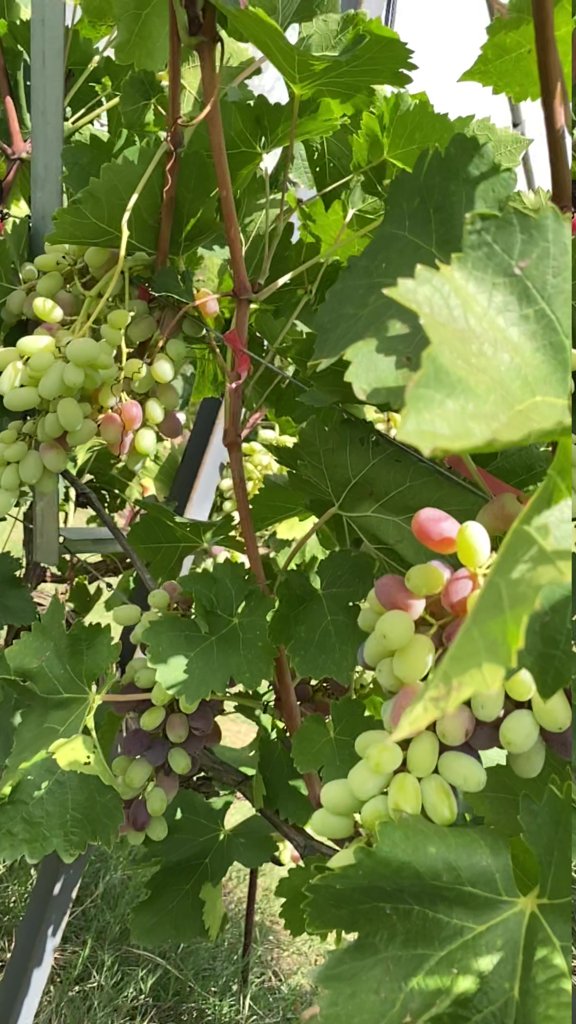
Berries visible: 133
Grape clusters: 6